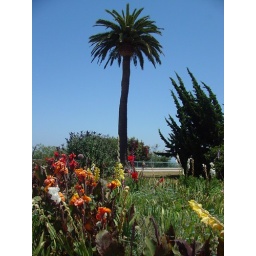
Palm tree near the ocean with flowers